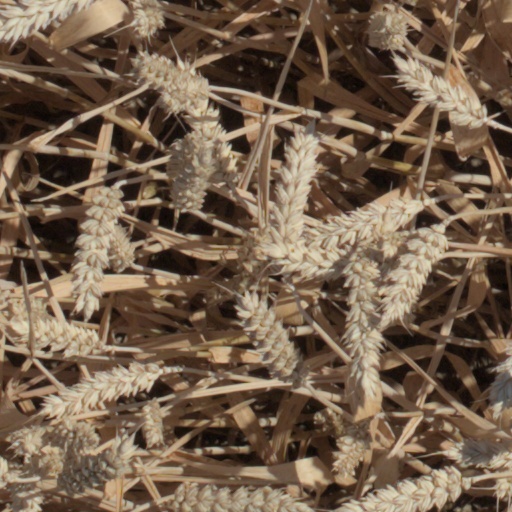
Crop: wheat